Neilson Hays Library

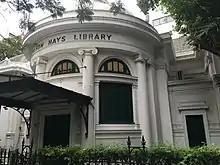
The building in 2016

The Neilson Hays Library is a privately funded English-language library in Bangkok, Thailand. It occupies a historic building on Surawong Road in Bangkok's Bang Rak district, designed in neoclassical style by Italian architects Mario Tamagno and Giovanni Ferrero. The library traces its origins to the Bangkok Ladies' Library Association, which was established in 1869 but did not have a permanent location until the current building was commissioned in 1921 by resident American doctor T. Heyward Hays in memory of his late wife, Jennie Neilson Hays, who had been an active member of the library board. The building, completed in 1922, features a symmetrical plan, with a domed rotunda originally serving as the entrance hall (now a gallery) and an H-shaped reading room. The building received the ASA Architectural Conservation Award in 1982 and was registered as an ancient monument in 2001. It underwent major restoration work from 2016 to 2018.